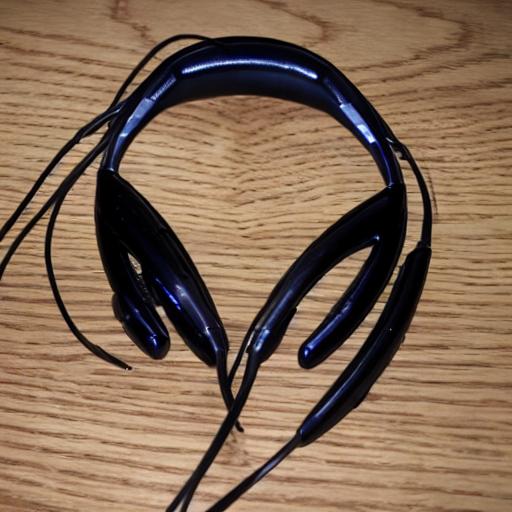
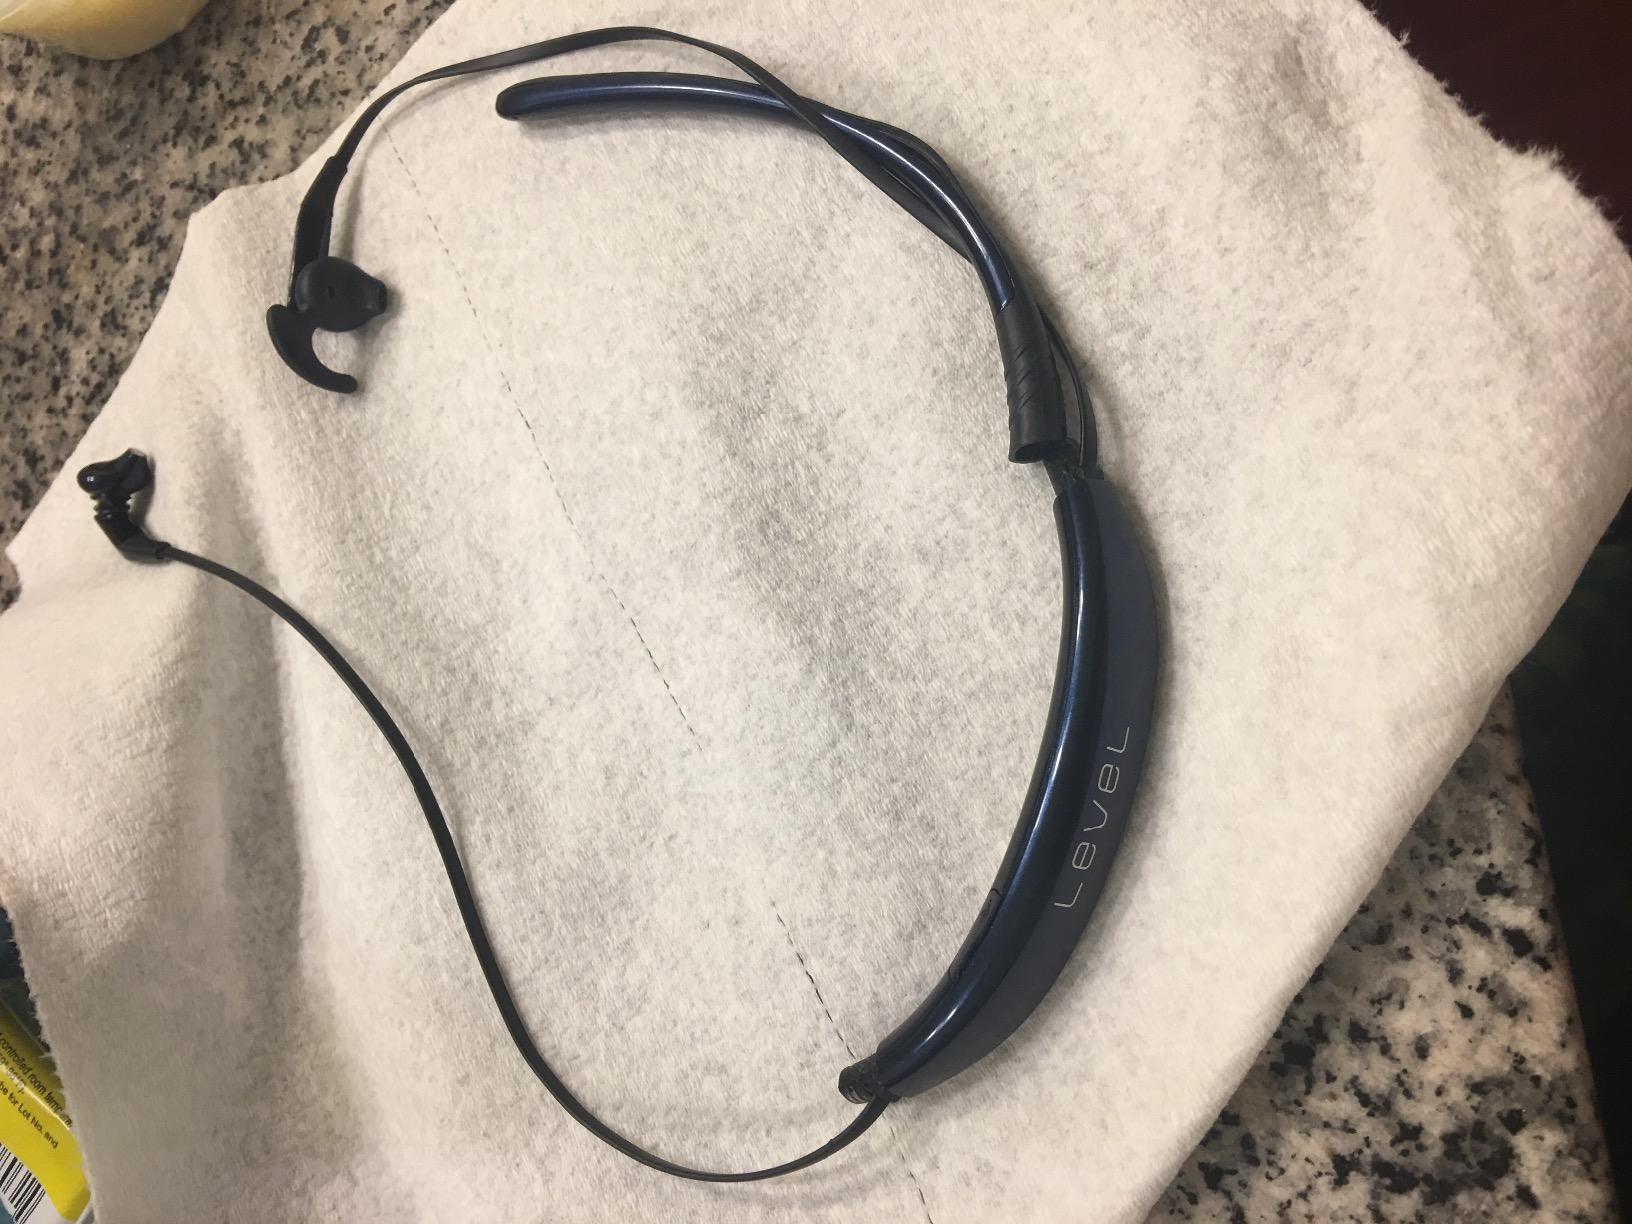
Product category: headphones
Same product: no